Minoshi Station

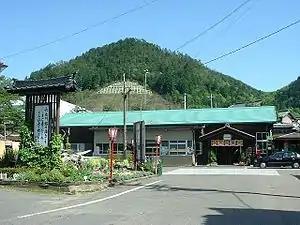
Minoshi Station in 2004

is a railway station in the city of Mino, Gifu Prefecture, Japan, operated by the third sector railway operator Nagaragawa Railway.